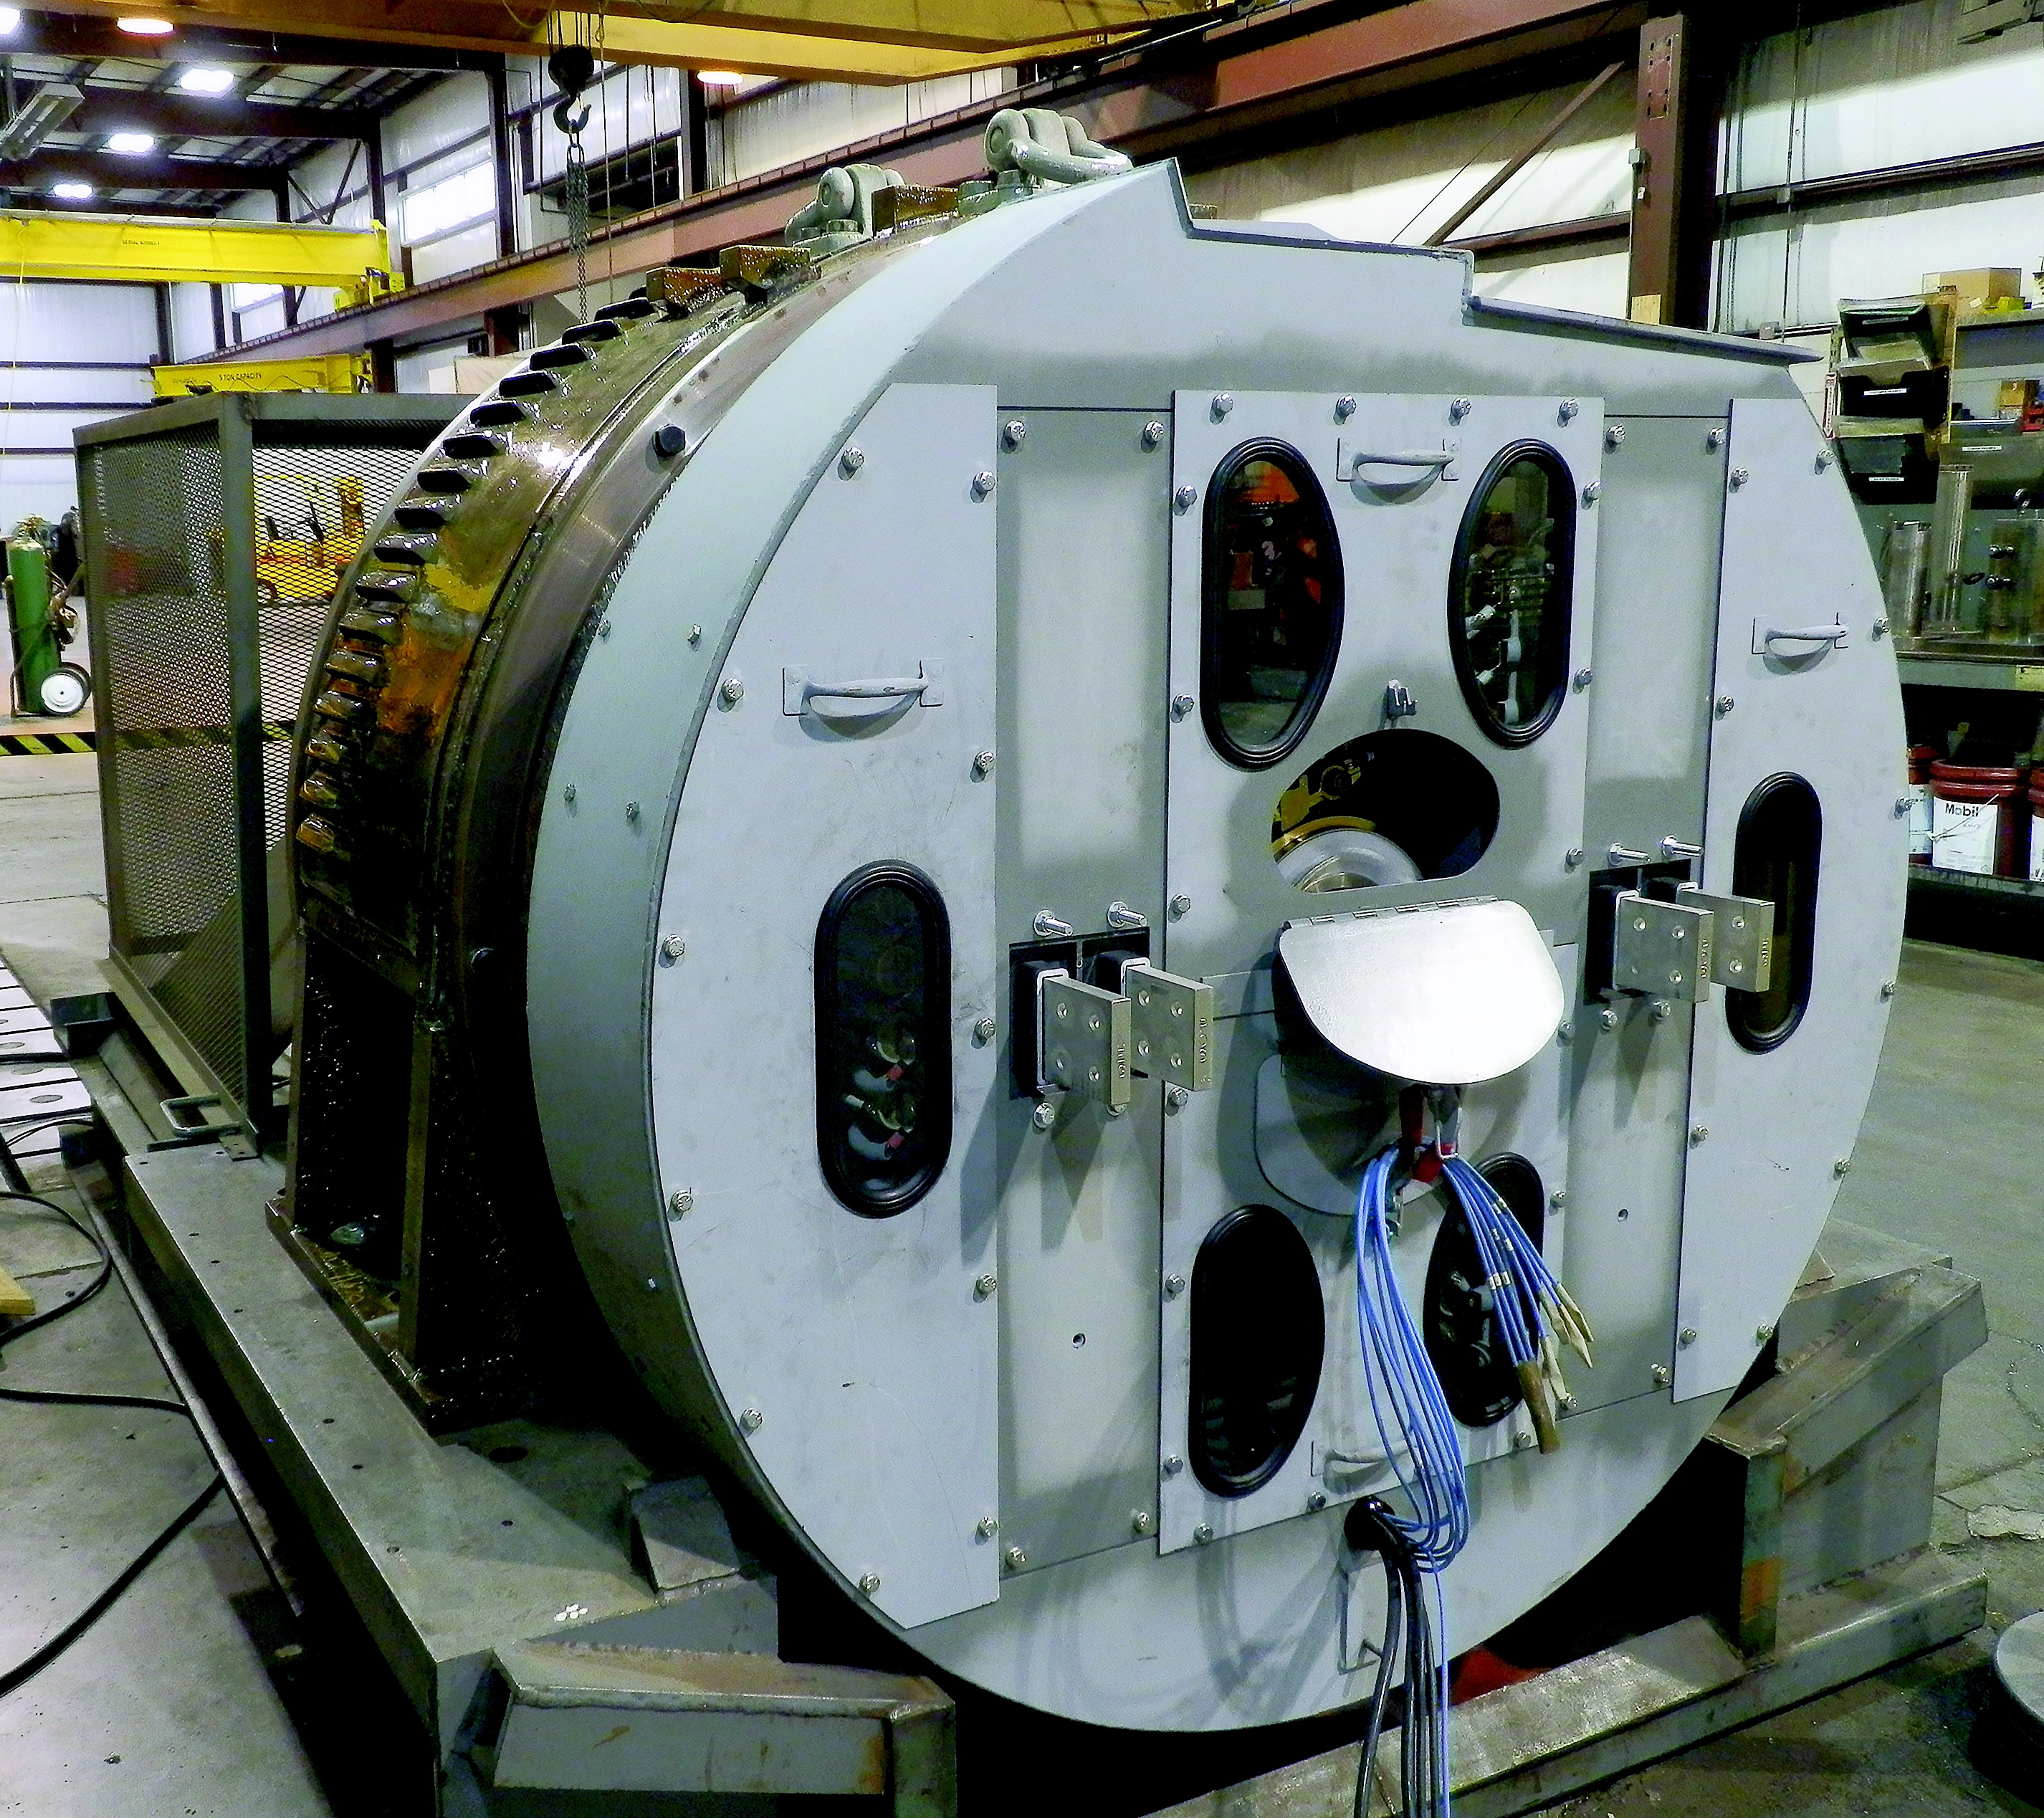
technology, round, part, motion, equipment, gear, metal, machine, factory, motor vehicle, energy, mechanism, manufacturing, power, engineering, engine, motor, cogwheel, transmission, component, auto part, motorized, machine tool, railroad generator, test stand, generator testing